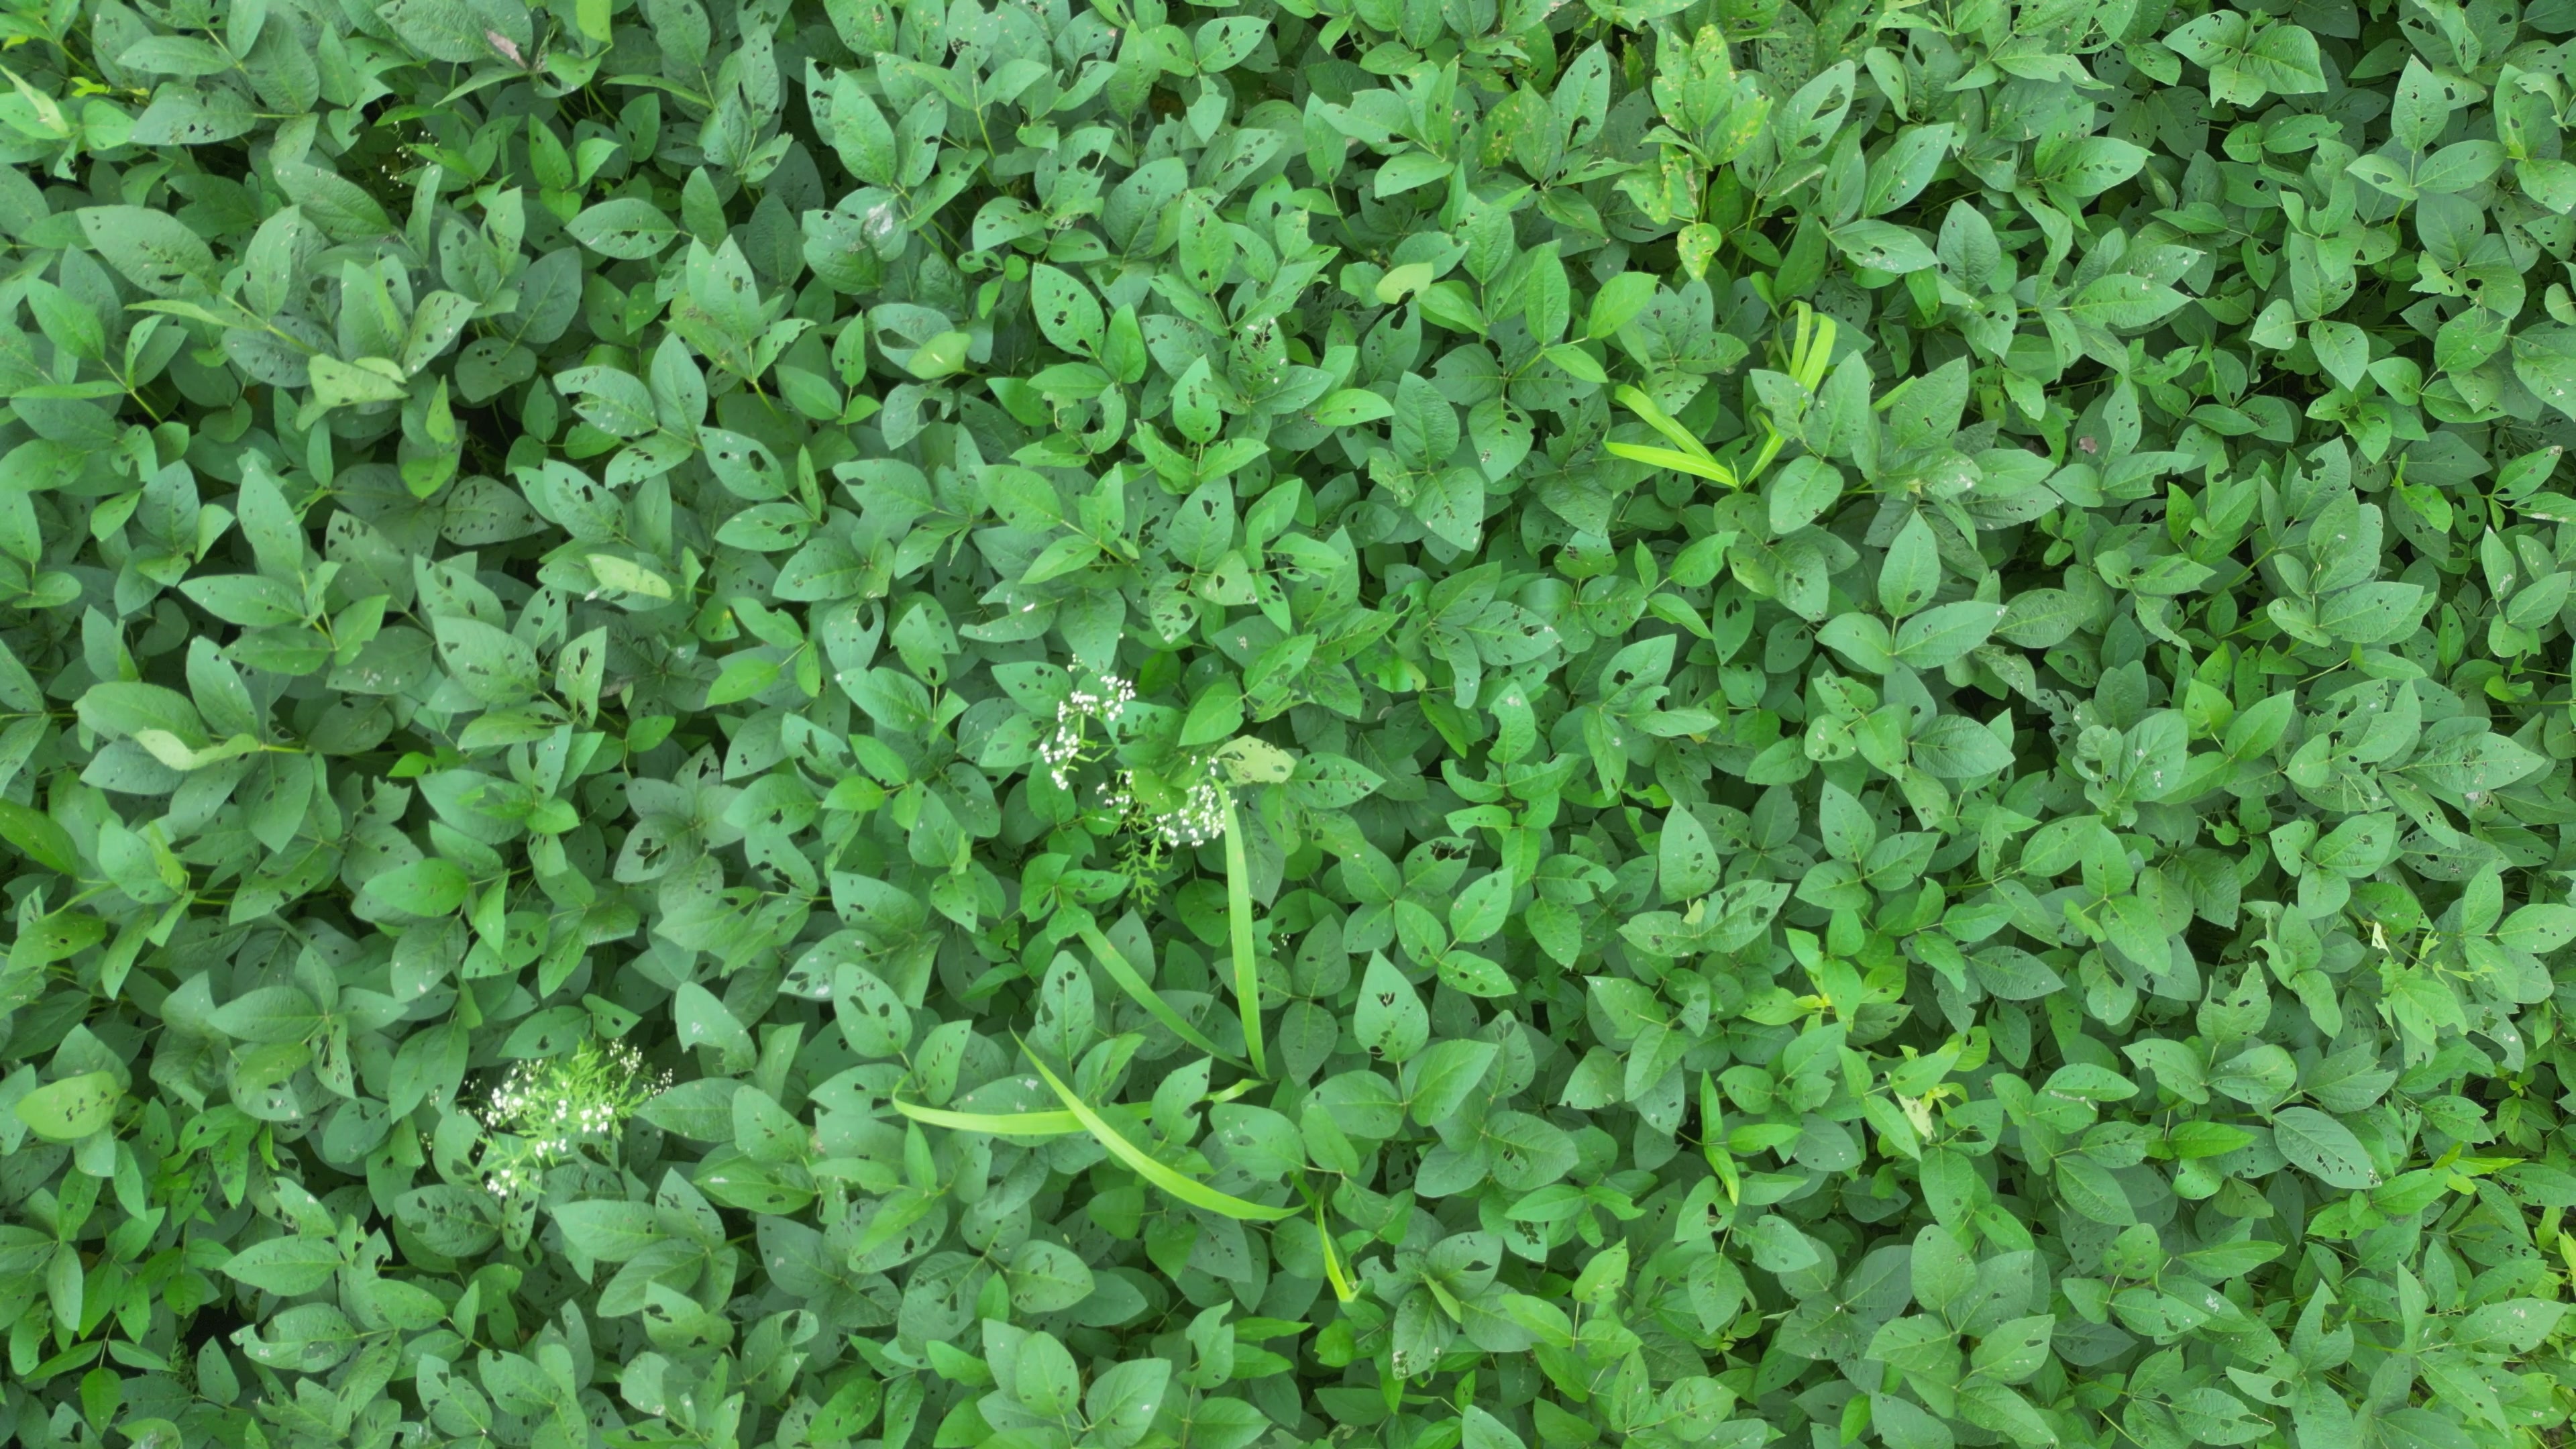
Label: Semilooper_Pest